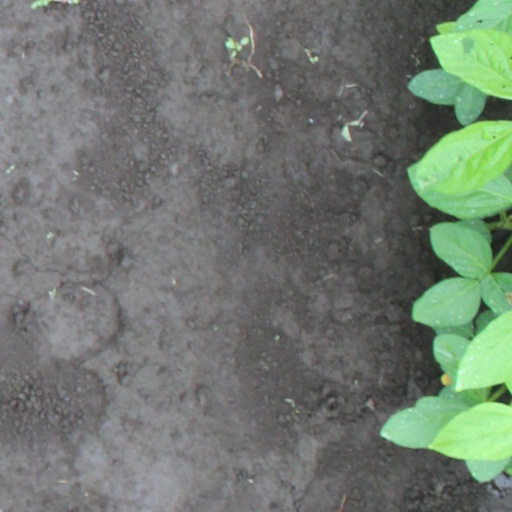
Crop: soybean